1924 Florida Gators football team

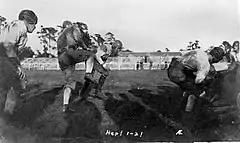
Florida football c. 1924

The Gators and Bill Alexander's Georgia Tech Golden Tornado fought to a 7–7 tie, the second tie with Tech in two years.